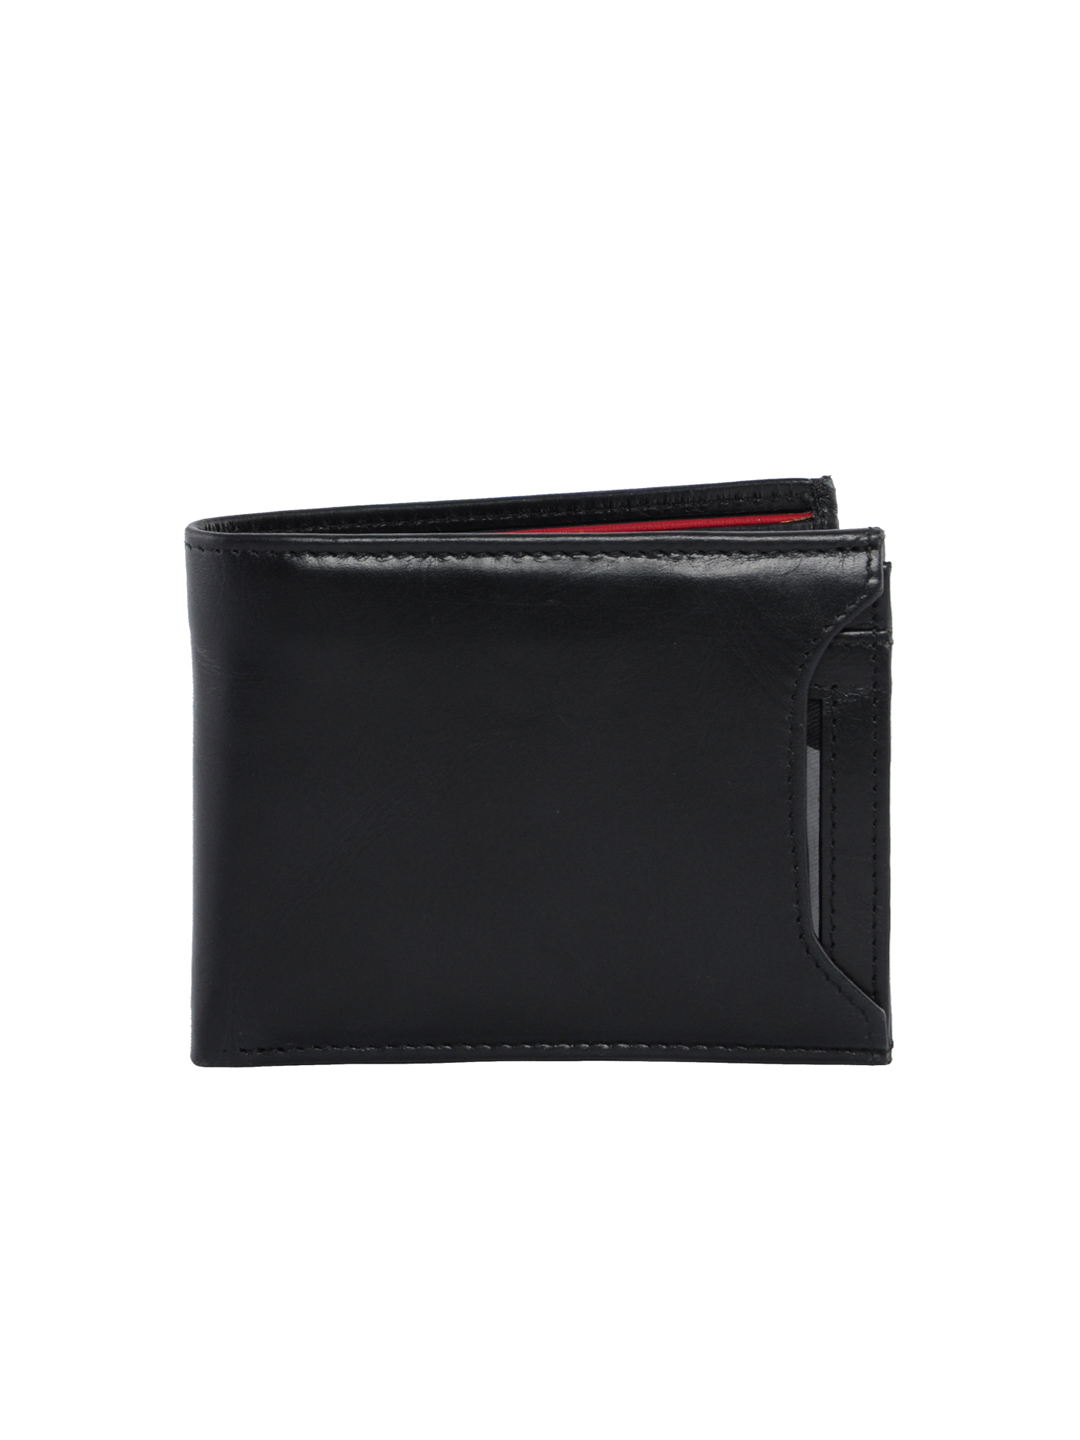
Wrangler Men Extra Pocket Black Wallet
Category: Accessories / Wallets / Wallets
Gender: Men
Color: Black
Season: Summer 2012
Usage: Casual